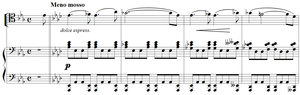
Louis Vierne
Le Quintette pour piano et cordes, op. 42, est une œuvre de Louis Vierne en trois mouvements pour piano et quatuor à cordes.